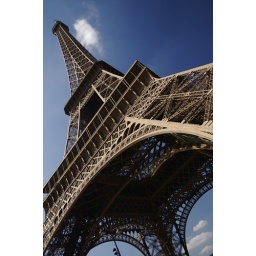
can't decide if I like this better in colour or black and white